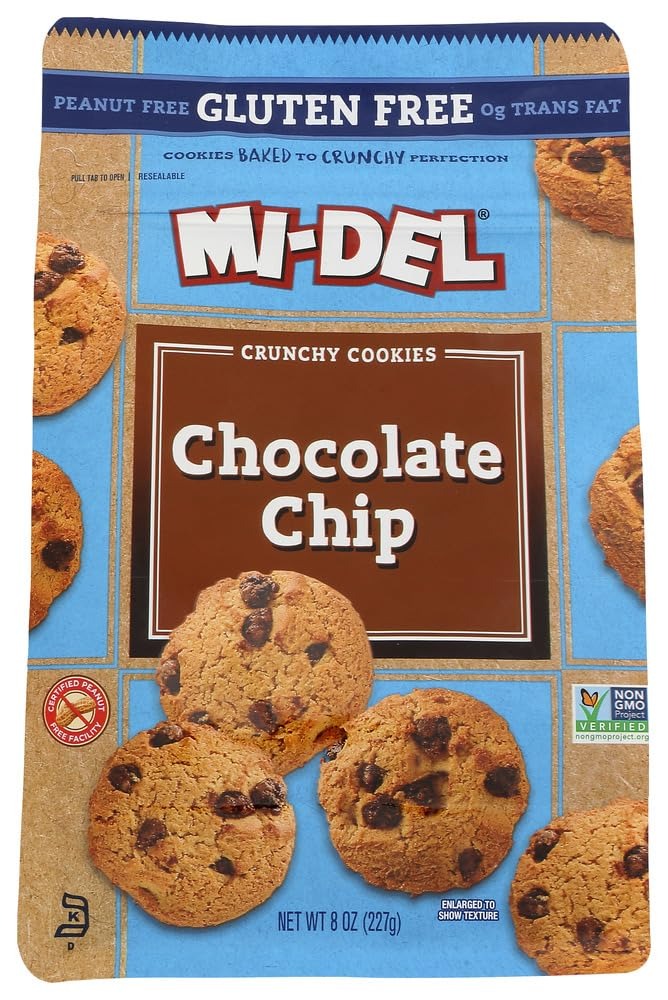
Item Name: Midel Cookie Gf Mini Choc Chp
Bullet Point 1: Made With Real Ingredients: These cookies are made with real ingredients like flour, sugar, and chocolate chips.
Bullet Point 2: Soft And Chewy: The cookies are soft and chewy, not dry and crumbly.
Bullet Point 3: Made In The USA: These cookies are proudly made in the USA.
Bullet Point 4: Perfect For Any Occasion: These cookies are great for birthdays, weddings, anniversaries, and more.
Bullet Point 5: Mi-Del Brand: These cookies come from the Mi-Del brand, known for their delicious cookies.
Value: 1.0
Unit: Count

Price: 5.06